Reginald Urch

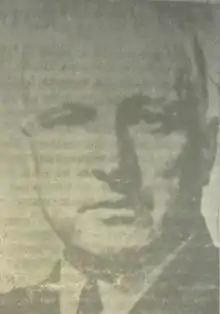
Urch in an undated photograph

Reginald Oliver Gilling Urch (13 May 1884 – 15 May 1945) was an author and journalist specialising in Russian affairs. He witnessed and described several major events in the first part of the 20th century.